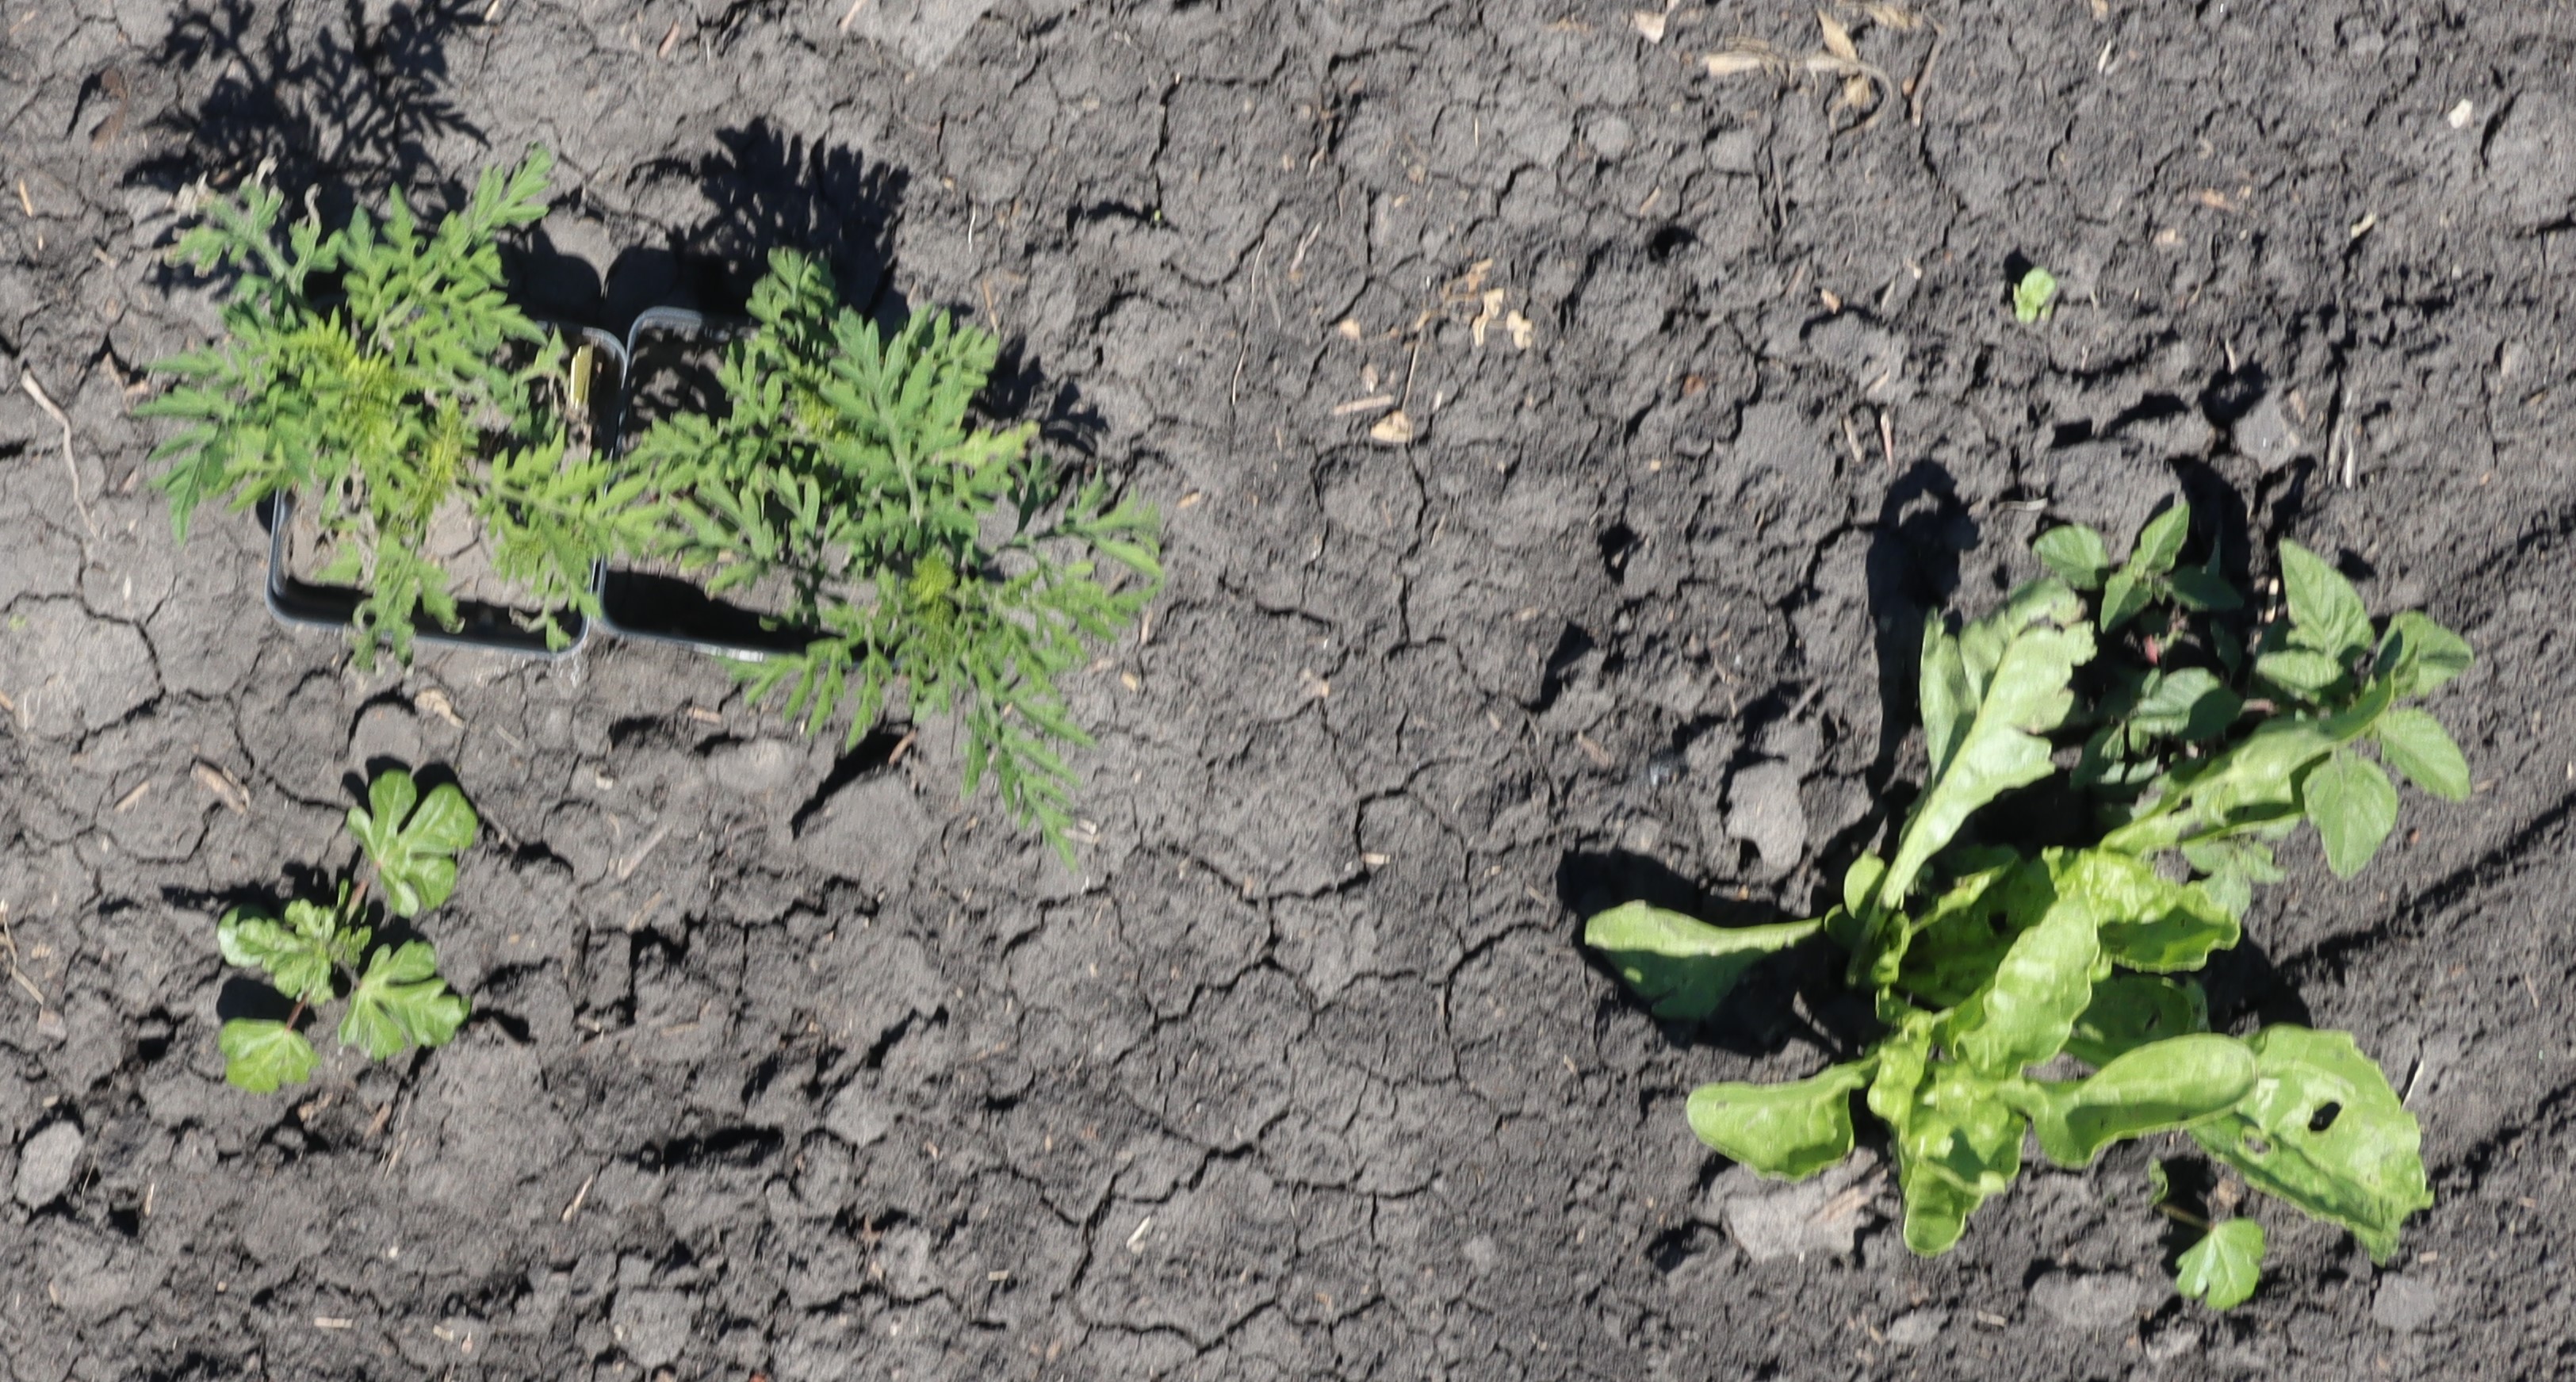
Crop: Sugar beet
Objects: Ragweed, Ragweed, Sugar beet